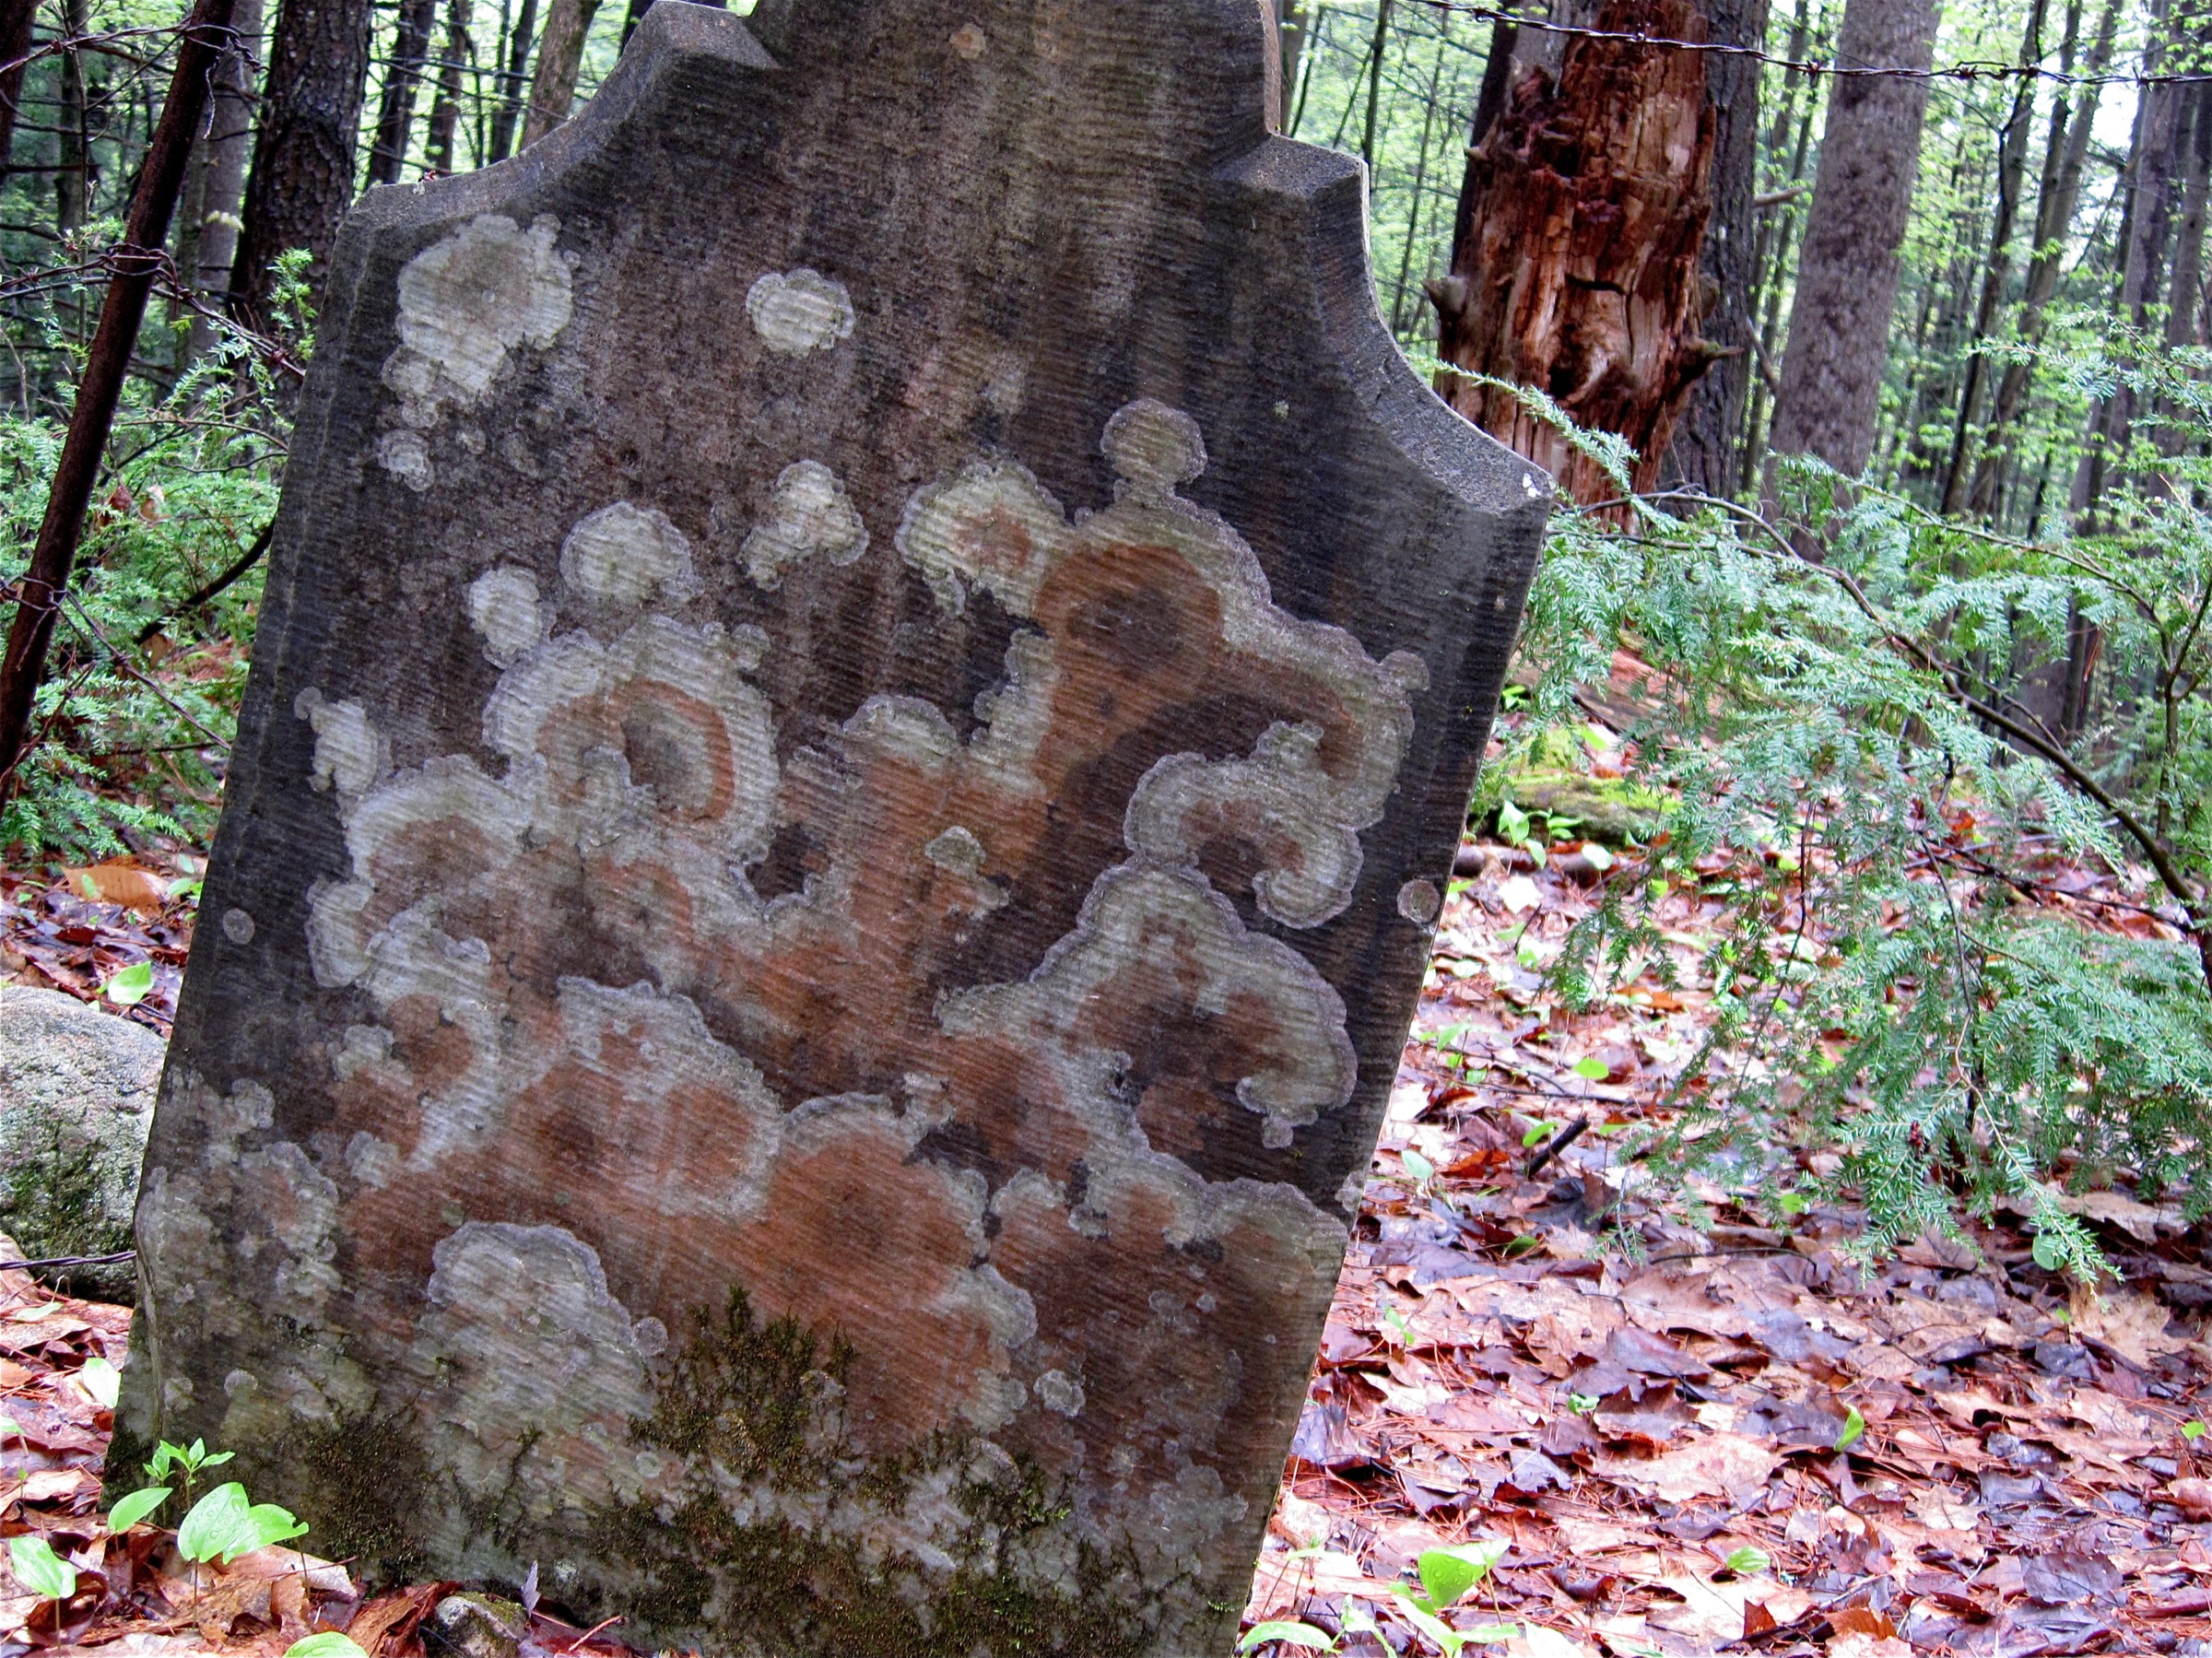
tree, rock, plant, wood, trail, leaf, trunk, autumn, botany, garden, grave, art, headstone, woodland, vermont, 2009365, bgblogging, stele, woody plant